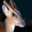
Label: deer